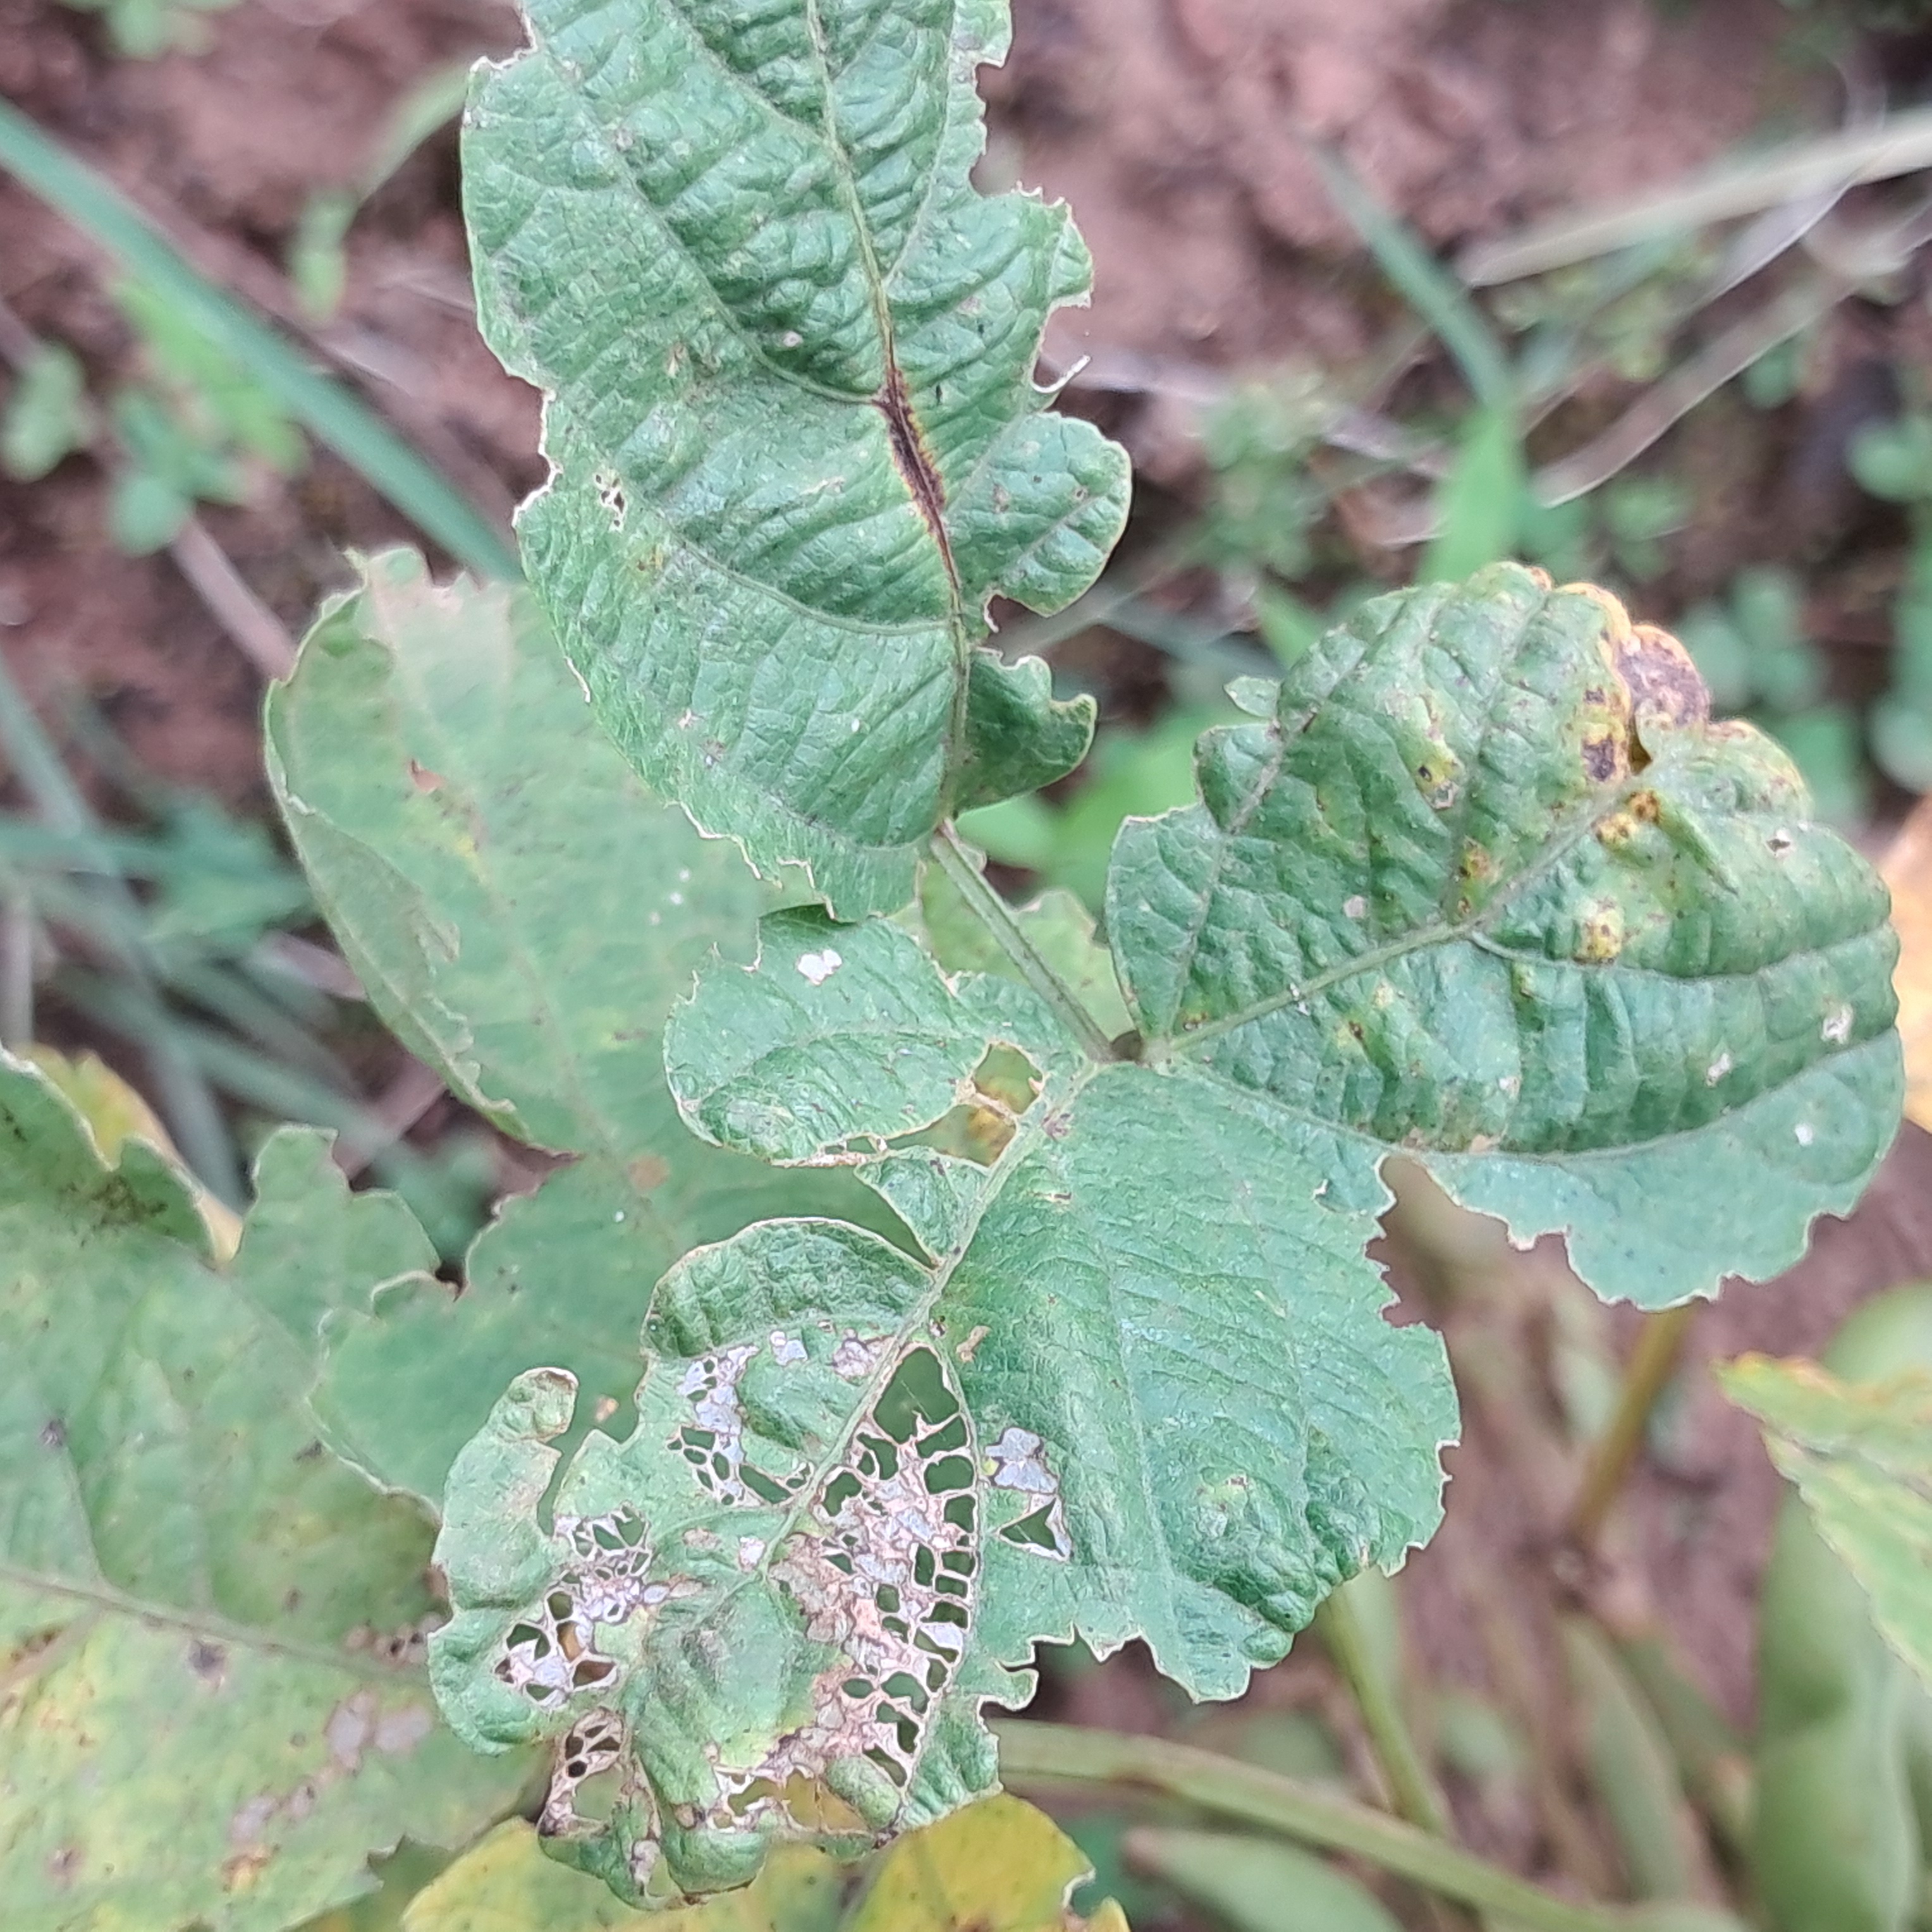
Label: Caterpillar_Semilooper_Pest